UD Trucks

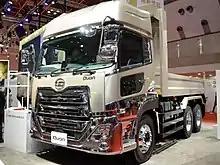
2017 UD Quon CW dump truck

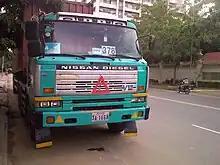
Nissan Diesel CW 340

In December 1935, Nihon Diesel Industries, Ltd, in Kawaguchi, Japan on the outskirts of Tokyo was established under the leadership of Kenzo Adachi, where he purchased diesel engine schematics from a Krupp-Junkers patent. The company started production of KD-series 2-cycle diesel engines after entering into partnership and technology exchange with Friedrich Krupp AG. In November 1939, to test the durability of the LD1 truck, the company went on a test drive across Japan. The drive went to the villages of Hakone, Osaka, Kyoto, Gero, Ikaho, Niigata and Aizu before returning to Kawaguchi. The route was on very primitive mountain roads and very rural conditions. The truck returned 13 days later on November 20 without incurring any failure, and soon the trucks’ reliability became known. In 1940 production of 4.5-ton-payload TT6 series trucks started, and in 1942 the company was now known as Kanega-Fuchi Diesel Co., Ltd. In development of 7.5-ton-payload TN93 series trucks, featuring the largest payload capacity in the Japanese market, and the nation's first monocoque-type BR3 series buses with rear-mounted engines.